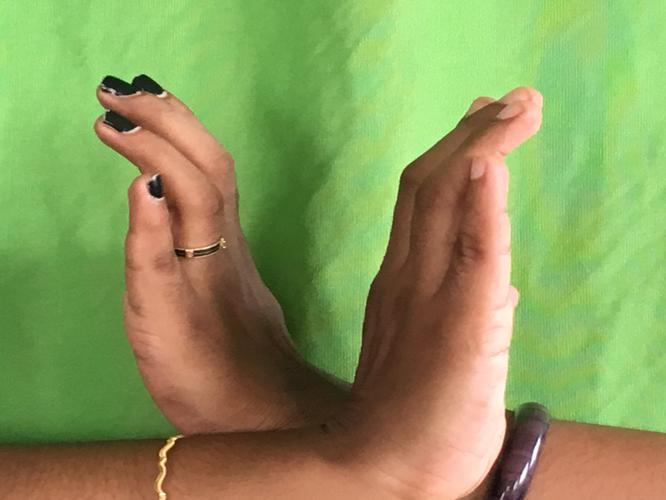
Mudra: Nagabandha
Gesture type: double_hand